James Shaw (New Zealand politician)

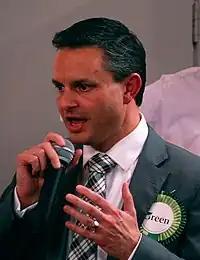
Shaw at the triennial Aro Valley candidates meeting, 2014

Shaw has said that in the 2011 Greens selection process, party members "didn't have a lot of time to get to know me" and disregarded him as "an ex-PWC management consultant in a suit". He says he has proved his worth to the party subsequently and was rewarded with a higher list ranking in both the draft and final party lists for the 2014 election.